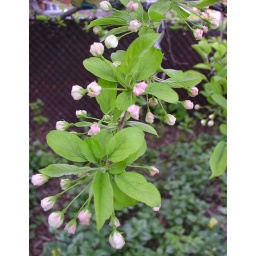
The crab apple tree in our yard has these very pretty flower buds on it.